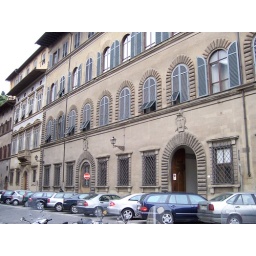
Old building with cool arched windows in Florence